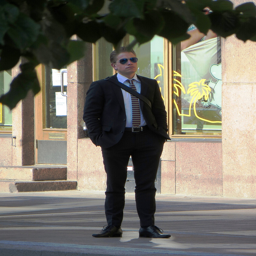
A man standing in a suit and tie on a street.
A young man dressed in business attire standing on a city street.
a man in a suit and sunglasses standing on a sidwalk
A man in a suit standing on the street.
a man in a suit and sunglasses stands in the middle of a sidewalk